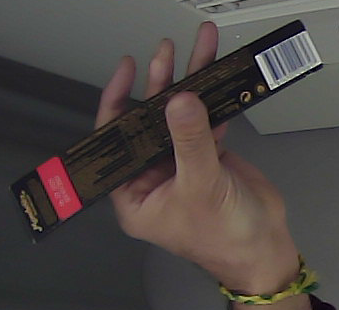
Product: toblerone_black